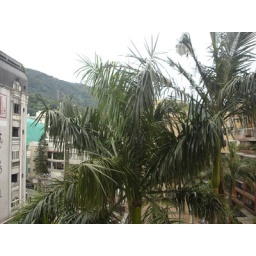
gotta love those palm trees in the windows